Scott Robinson (Neighbours)

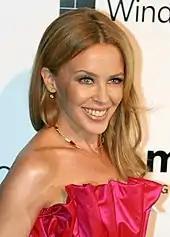
A long-running story arc between Scott and Charlene Mitchell (portrayed by Kylie Minogue [" pictured] ") eventually culminates in their marriage.

Kelly Bourne from "TV Week" said Scott and Charlene resonated with the show's fans, as many could identify with them. Viewers saw the couple experience a variety of problems during their first 12 months together and "matters come to a head" after Madge pressures Charlene to date other boys, while Scott has to repeat his final year of school without her. Donovan explained to Bourne that Scott realises he does not want to lose Charlene, and so he seeks advice from his grandmother, who mentions that her husband gave her a friendship ring. Donovan said "Scott thinks about it and decides this would be a good way to show Charlene how he feels." Charlene is "flattered" by the ring, and Donovan said that it finally settles the point that they are not going to break-up again and that they love one another. Minogue agreed, saying "There is that underlying love whether they are together or not." Shortly after Scott presents Charlene with the ring at her new caravan, they start a barbecue dinner to celebrate, however, they soon begin arguing when Scott make it clear he is not happy about Charlene spending time with Warren Murphy (Ben Mendelsohn).